Luciel Izumi

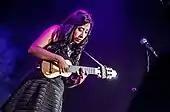
Izumi in 2017

Luciel Izumi Espinoza Núñez (born 23 July 1996) is a Bolivian charangist and composer. She began her career under the influence of maestro William Centellas and others. She has won important awards at the Aiquile Charango Festival, among other competitions. She is the leader of the musical group Luciel Izumi Jazz Quartet.